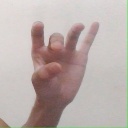
अक्षर: ओ